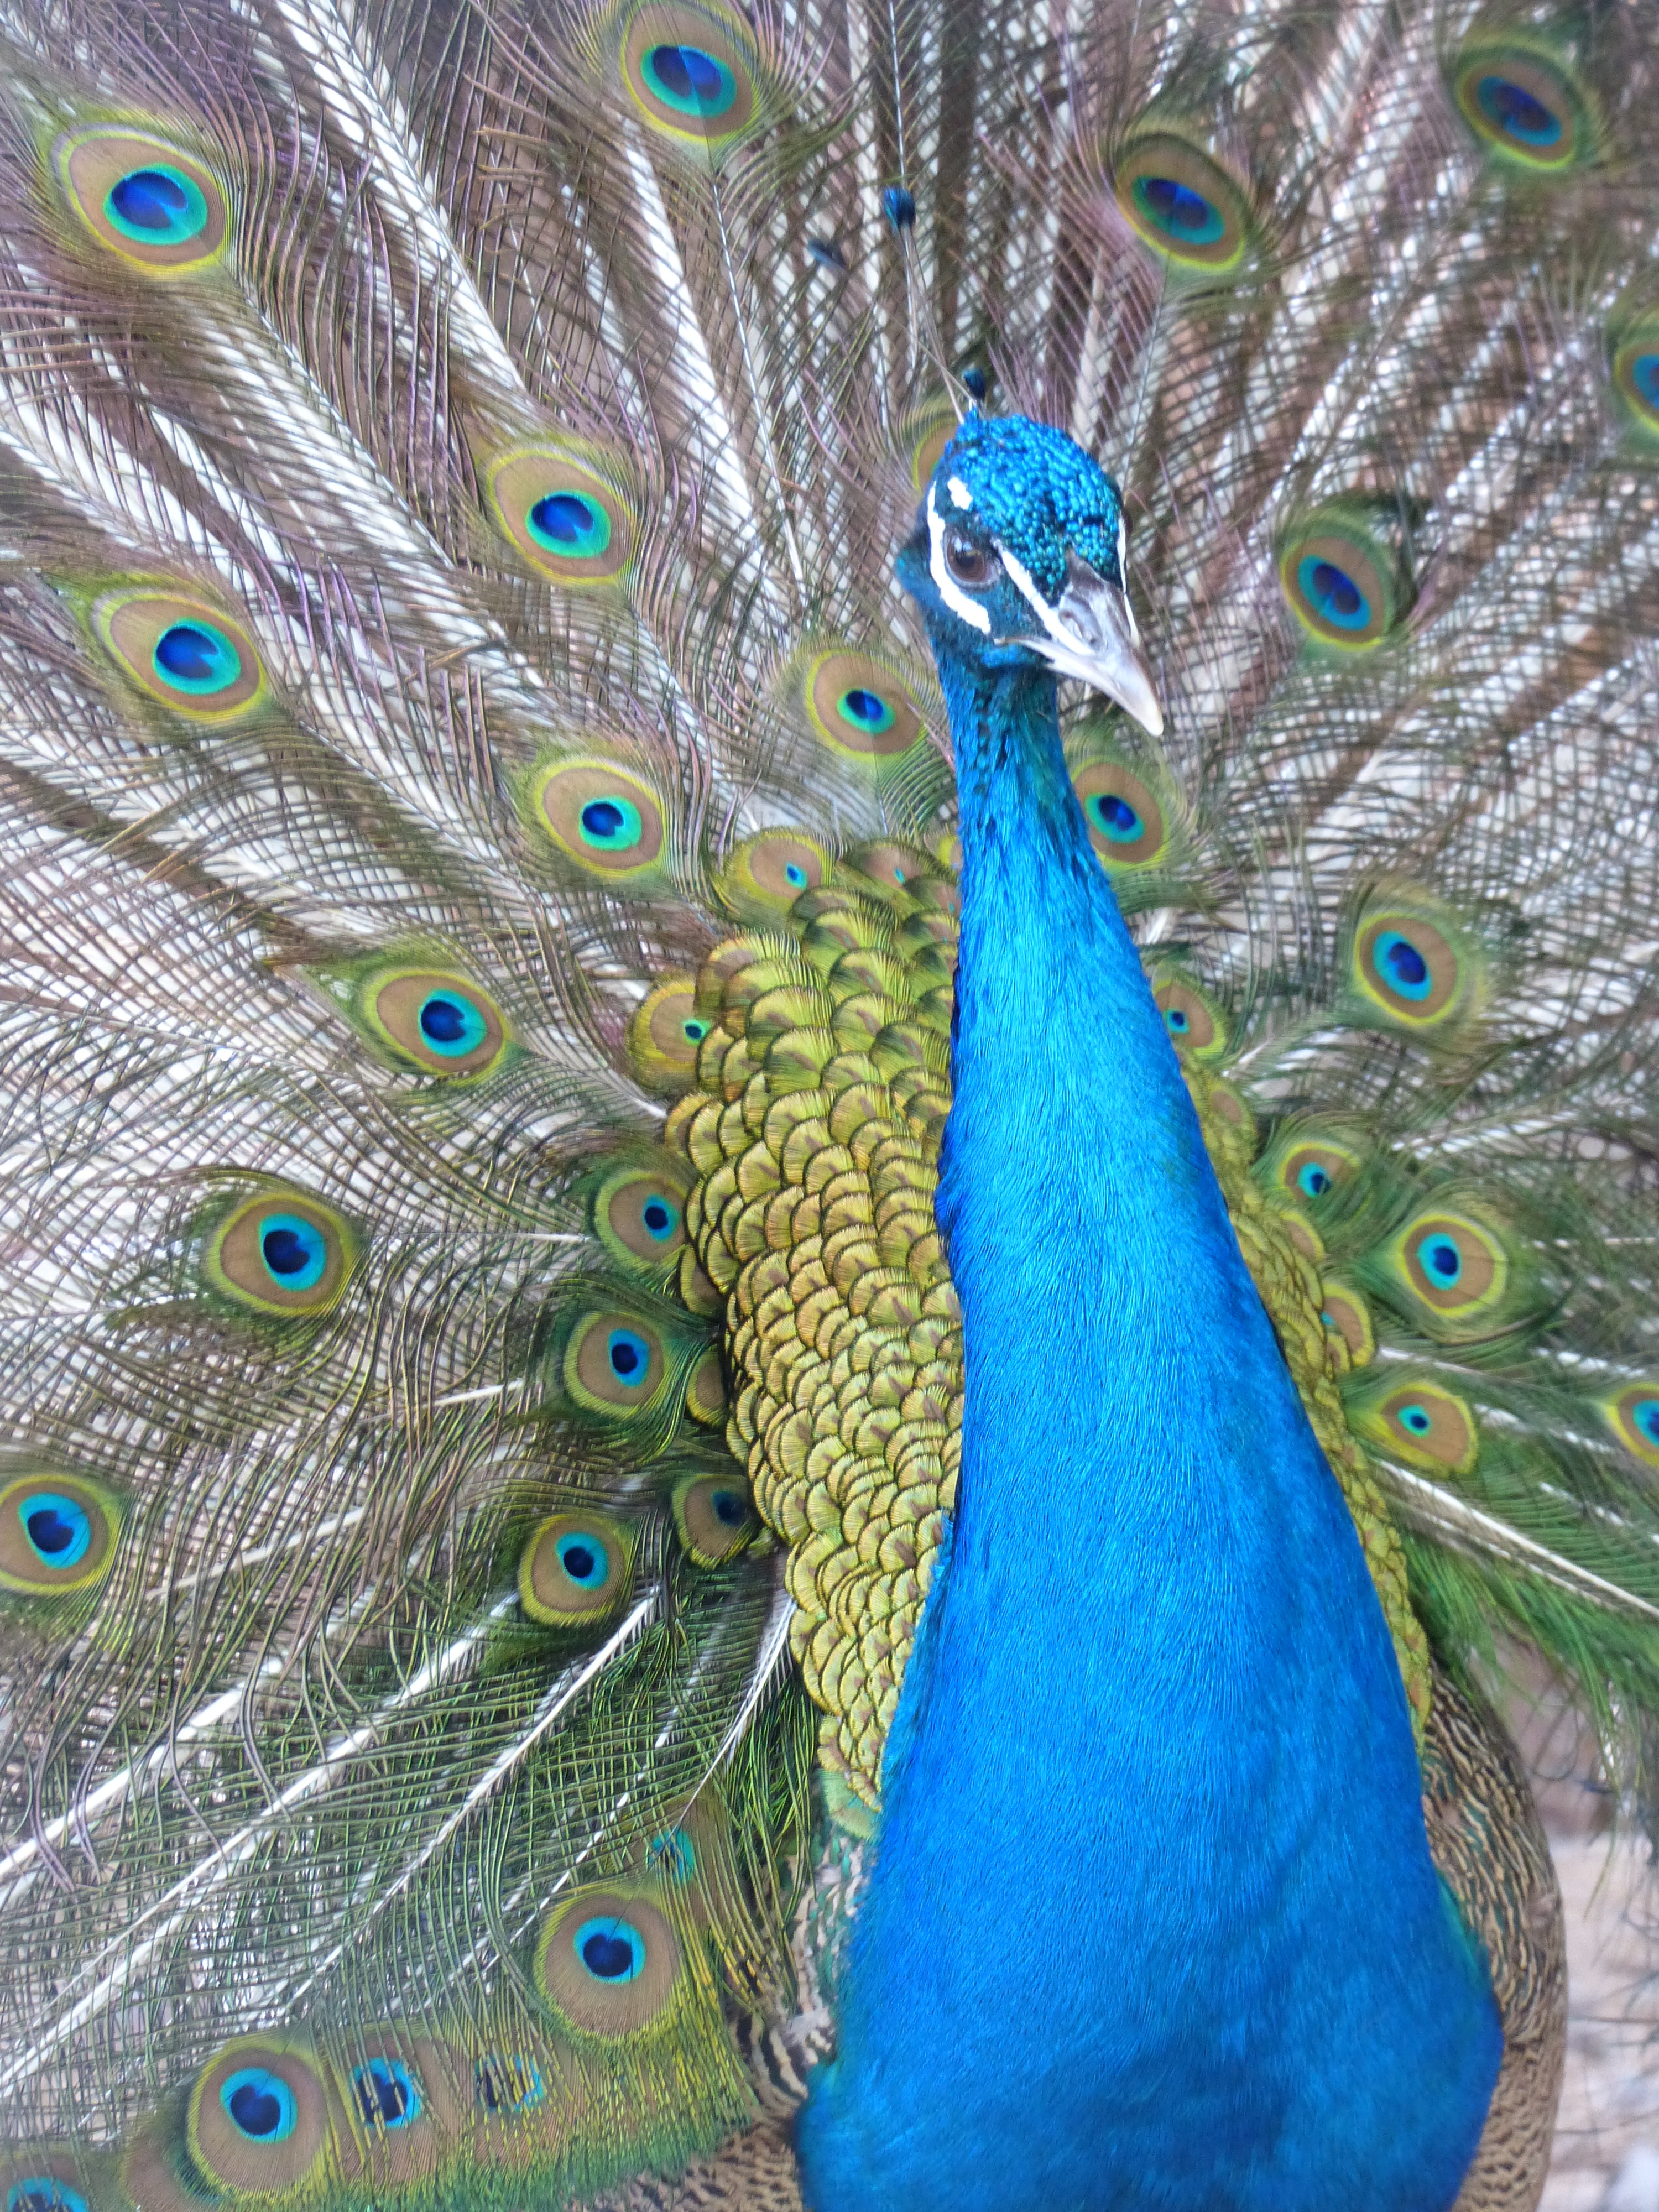
bird, wing, wheel, zoo, beak, fauna, majestic, peacock, galliformes, vertebrate, peafowl, phasianidae, volatile, fashion accessory